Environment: real
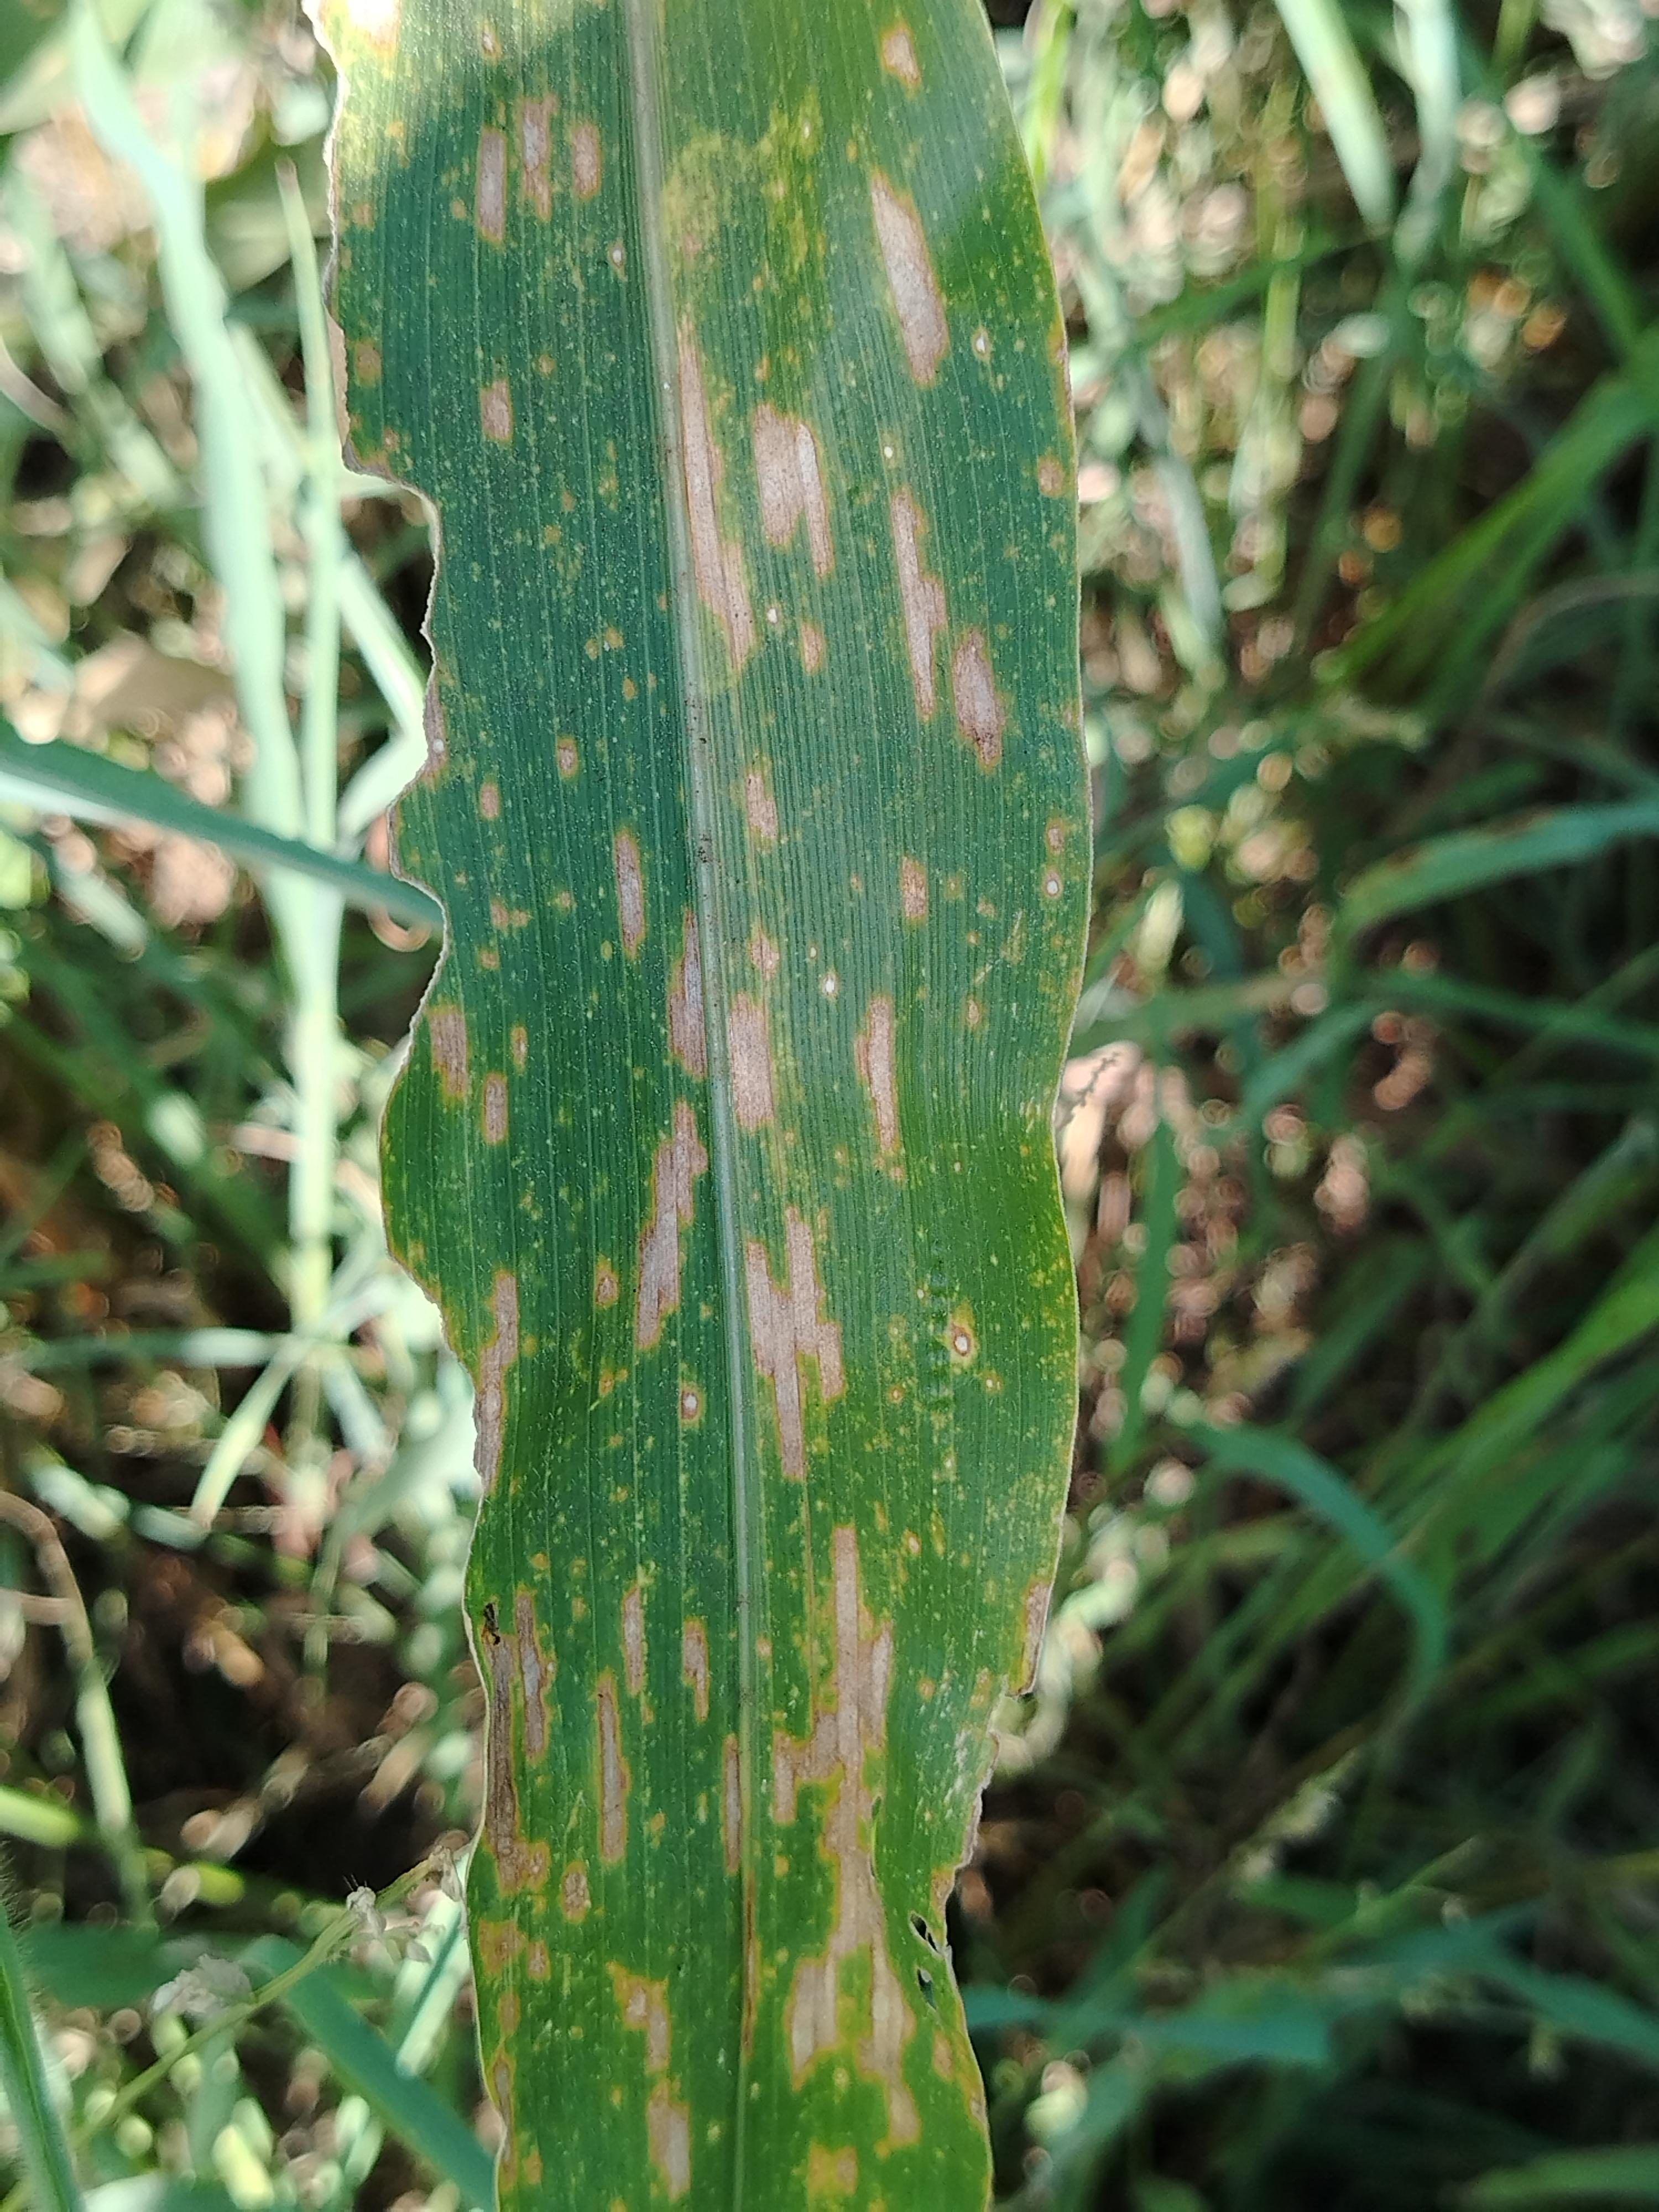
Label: gray_leaf_spot